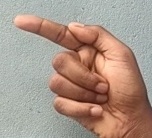
ASL sign: G